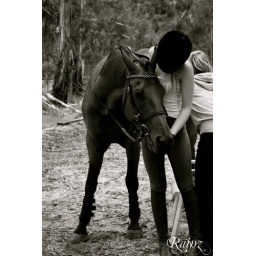
Most beautiful girl in the world and her horse